Nicholas Baker (politician)

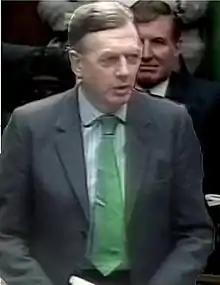
Baker at PMQs, 1996

Sir Nicholas Brian Baker (23 November 1938 – 25 April 1997) was a British Conservative Member of Parliament and government minister.